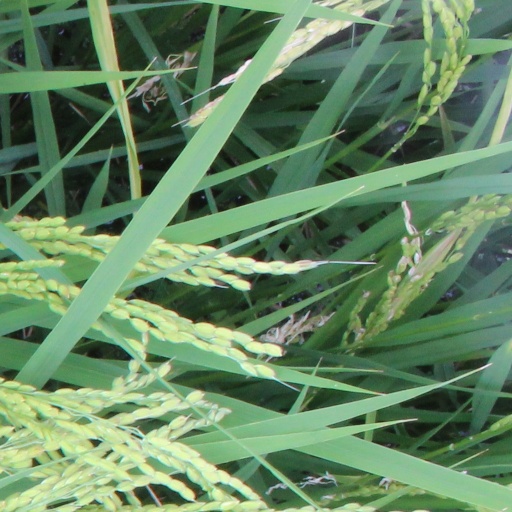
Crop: rice